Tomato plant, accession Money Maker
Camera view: tilt-top (135 deg); turntable rotation: 30 degrees
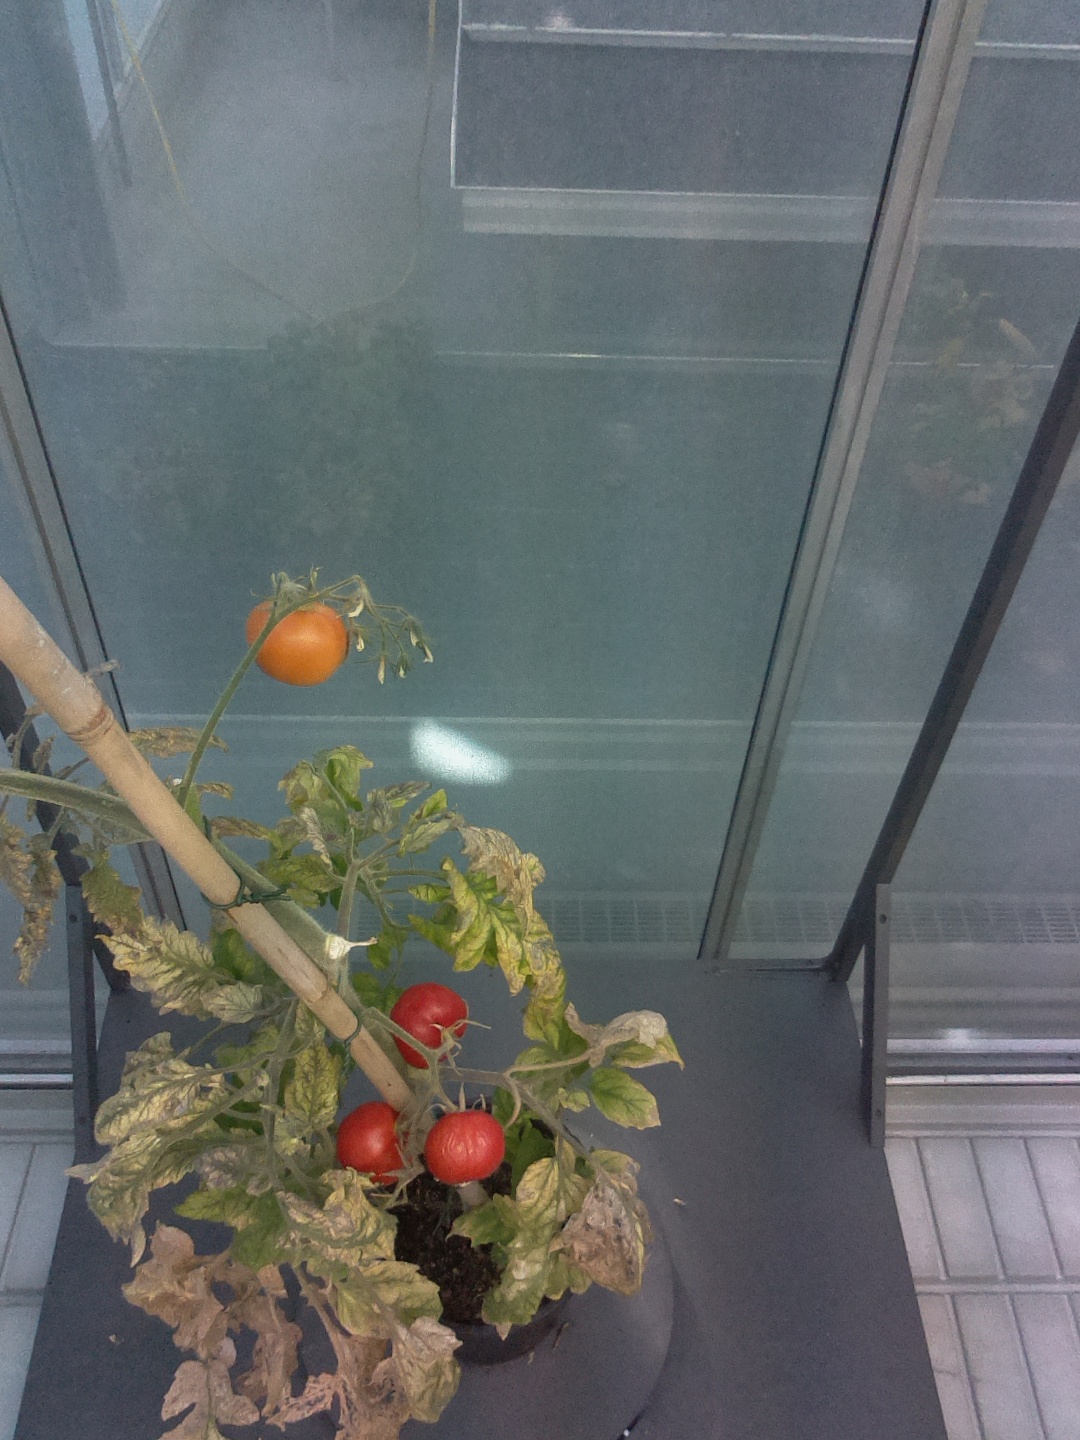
BBCH growth stage 85: 50%-60% of fruits show typical fully ripe color